Vrh pri Križu

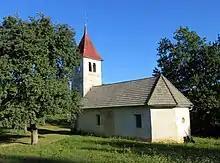
Saint Margaret's Church

The local church built outside the settlement to the northwest is dedicated to Saint Margaret and belongs to the Parish of Žužemberk. It is a medieval building that was restyled in the Baroque style in the early 18th century.